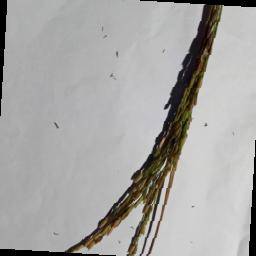
Label: Rice___Neck_Blast